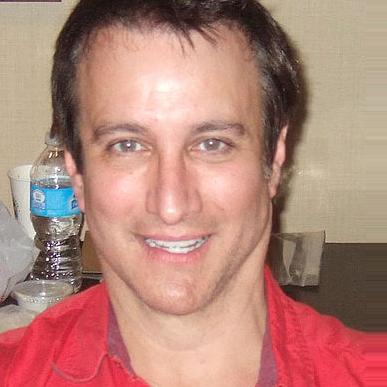
Age: 52